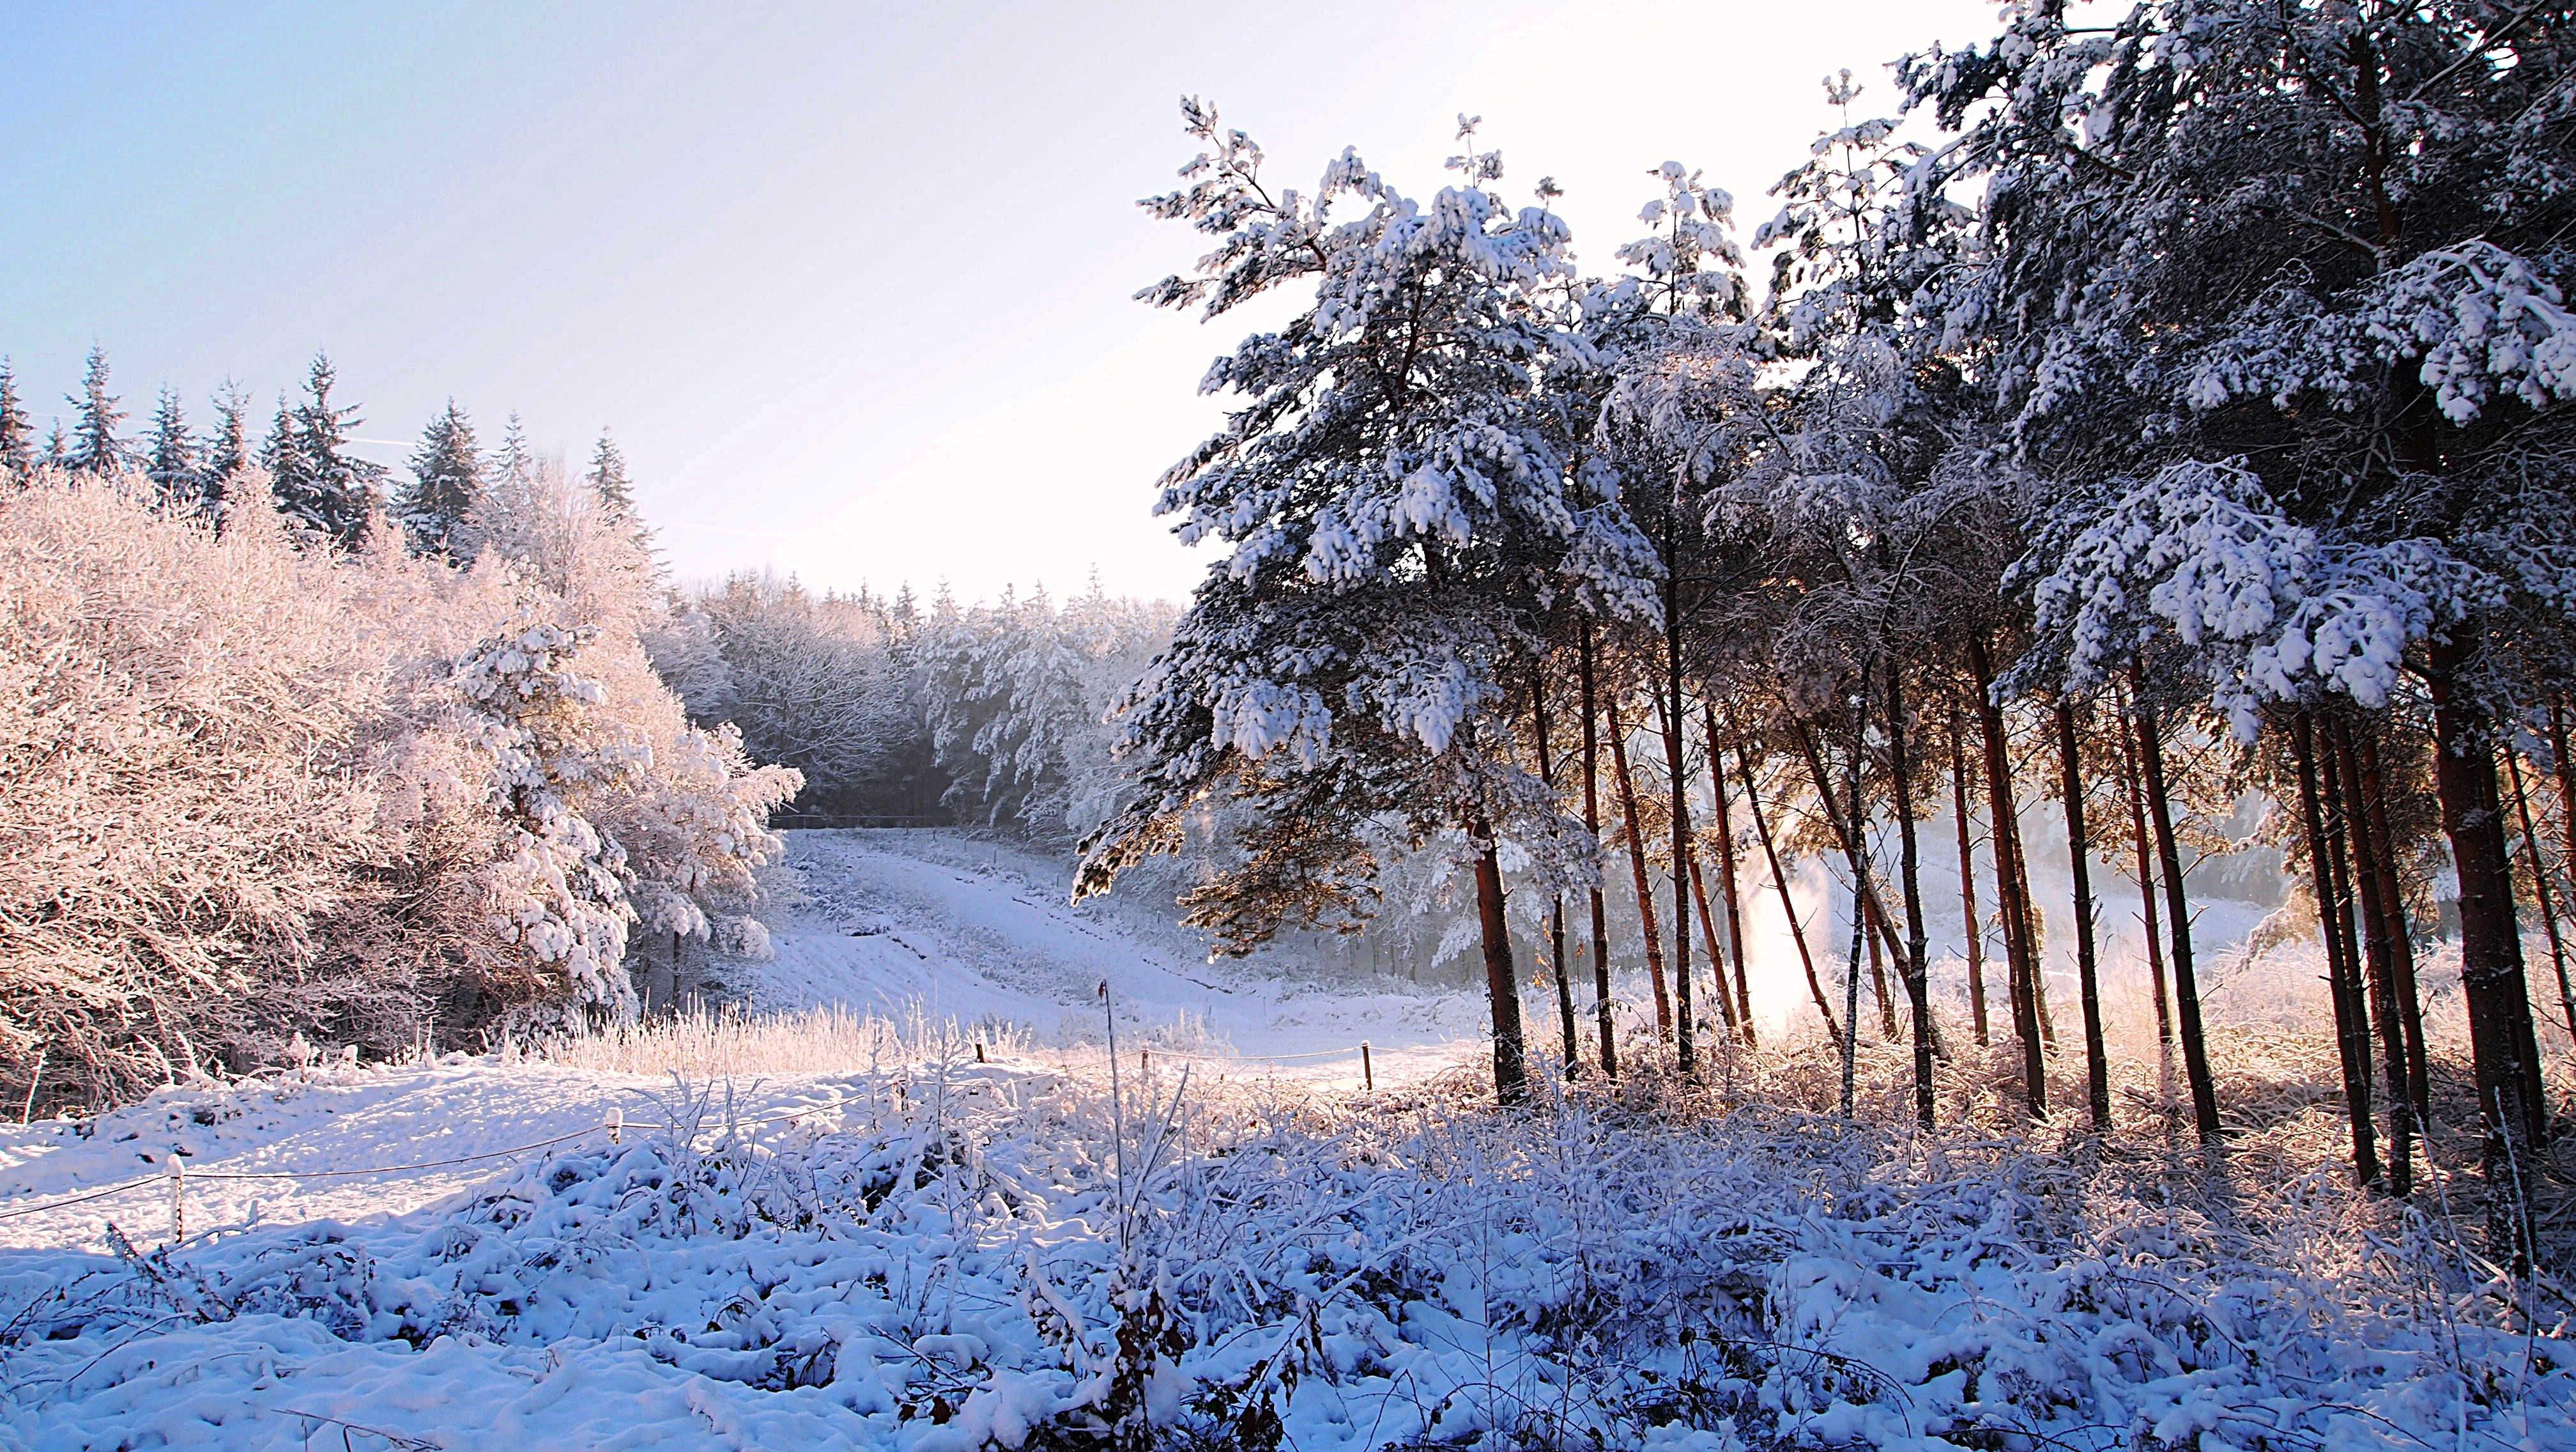
landscape, tree, nature, forest, wilderness, branch, snow, cold, winter, sky, sunrise, white, sunlight, morning, frost, panorama, environment, ice, spring, snowy, winter landscape, trees, branches, grove, vista, woodland, ecosystem, freezing, snow landscape